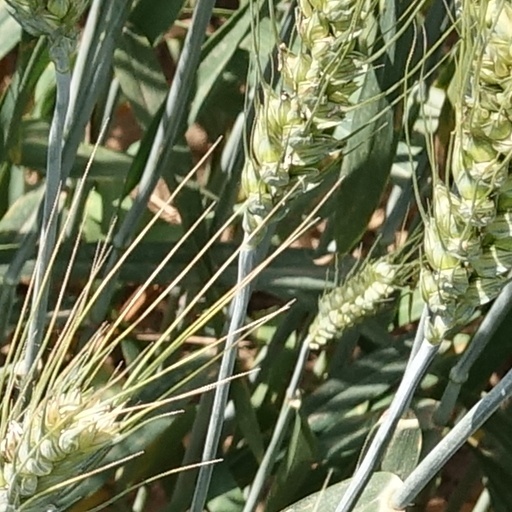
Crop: wheat